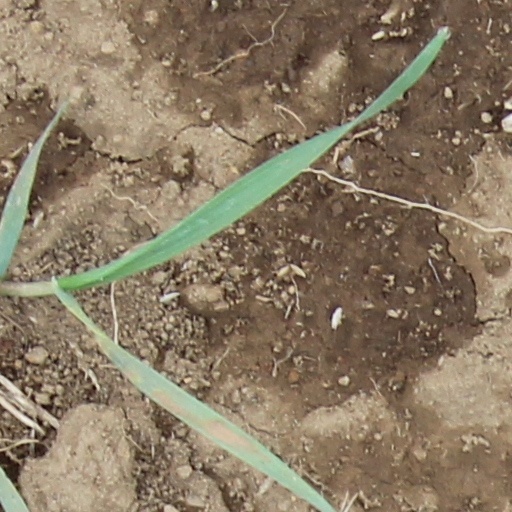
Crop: wheat